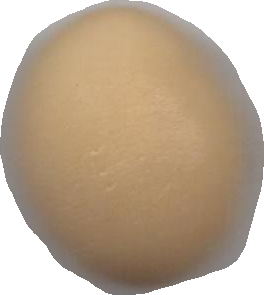
Variety: Grobogan